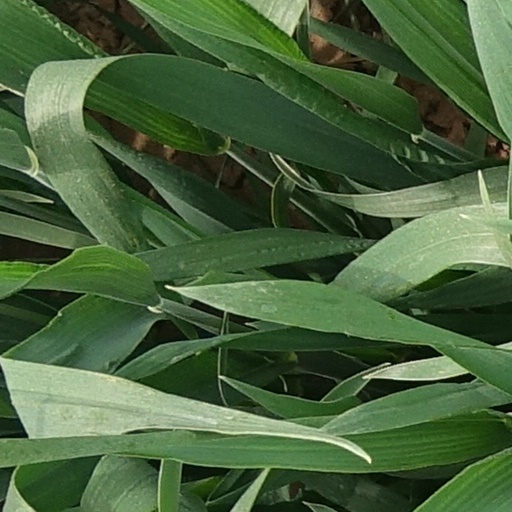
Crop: wheat